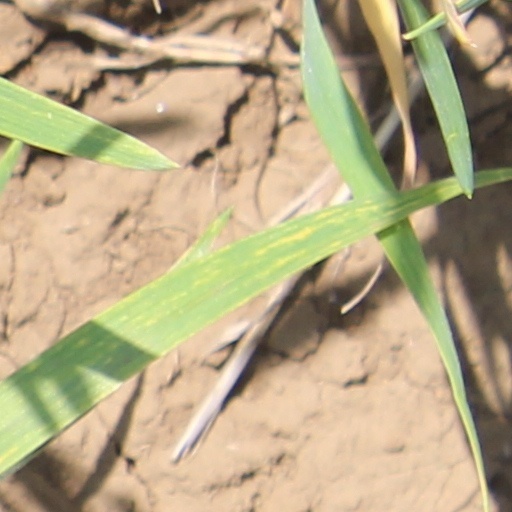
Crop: wheat